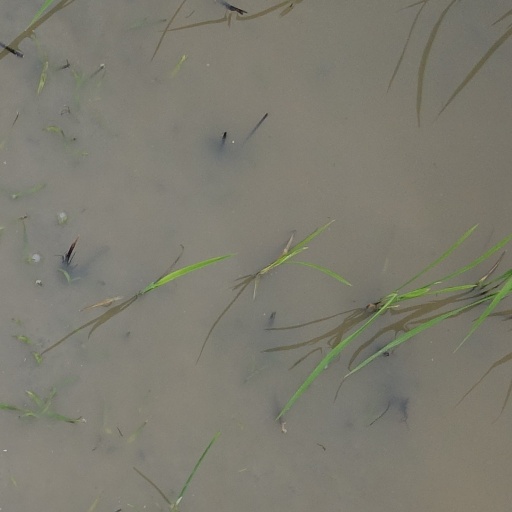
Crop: rice